Ocean Observatories Initiative

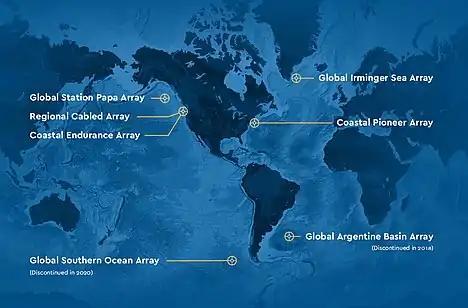
Map of OOI's arrays that continuously collect ocean data. Credit: Center for Environmental Visualization, University of Washington

The Ocean Observatories Initiative (OOI) is a National Science Foundation (NSF) Major Research Facility composed of a network of science-driven ocean observing platforms and sensors (ocean observatories) in the Atlantic and Pacific Oceans. This networked infrastructure measures physical, chemical, geological, and biological variables from the seafloor to the sea surface and overlying atmosphere, providing an integrated data collection system on coastal, regional and global scales. OOI's goal is to deliver data and data products for a 25-year-plus time period, enabling a better understanding of ocean environments and critical ocean issues.